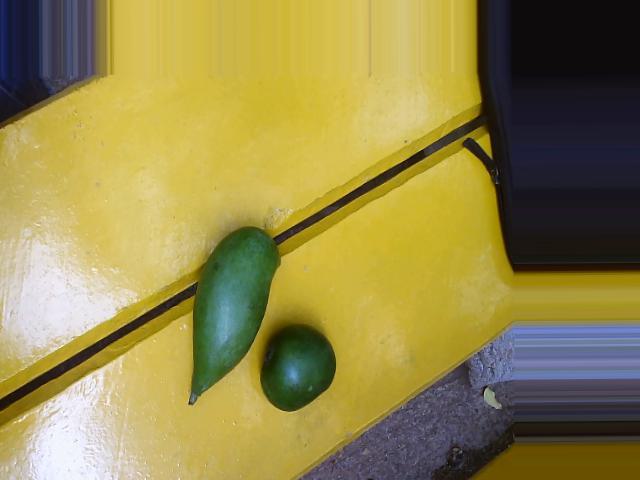
Label: Raw_Mango